Police brutality by country

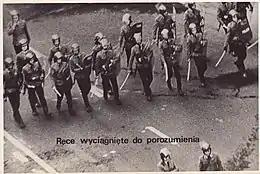
Polish ZOMO squads with police batons during martial law in Poland, 1981–1983. The sarcastic caption reads "outstretched hands of understanding" or "outstretched hands for agreement".

The Bronze Night occurred from 26 to 29 April 2007, when riots broke out over the Bronze Soldier of Tallinn being relocated. The government wanted to relocate the statue and rebury the associated remains near the Tallinn Military Cemetery; the response was heavily negative among the country's Russophone population, but for Estonians historically the Bronze Soldier served as a symbol of Soviet occupation and repression. For Russian citizens, it represented Soviet Russia's victory over Germany in World War II and their claim to equal rights in Estonia.